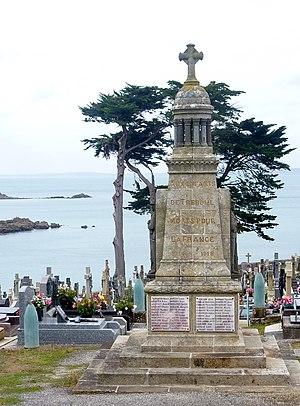
Douarnenez
Tréboul est une ancienne commune du Finistère créée en 1880 et une station balnéaire du littoral atlantique qui a été rattachée à Douarnenez par un arrêté préfectoral du 14 juin 1945 en même temps que les anciennes communes de Ploaré et Pouldavid. Ainsi, Tréboul est aujourd'hui considéré comme un quartier de Douarnenez.